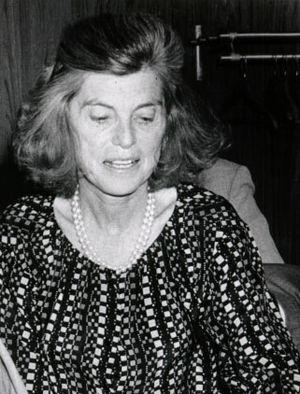
Le Arthur Ashe Courage Award est présenté comme étant une partie des ESPY Awards. Le prix a été nommé d'après le joueur de tennis américain Arthur Ashe. Bien qu'il s'agisse d'un prix axé sur le sport, il ne se limite pas aux personnes ou aux actions liées au sport, car il est attribué à toute personne dont les actions « transcendent le sport ». Selon ESPN, l'organisme responsable de l'attribution du prix, « les récipiendaires reflètent l'esprit d'Arthur Ashe, qui font preuve de force face à l'adversité, de courage face au danger et ont la volonté de défendre leurs convictions quel qu'en soit le prix à payer ».